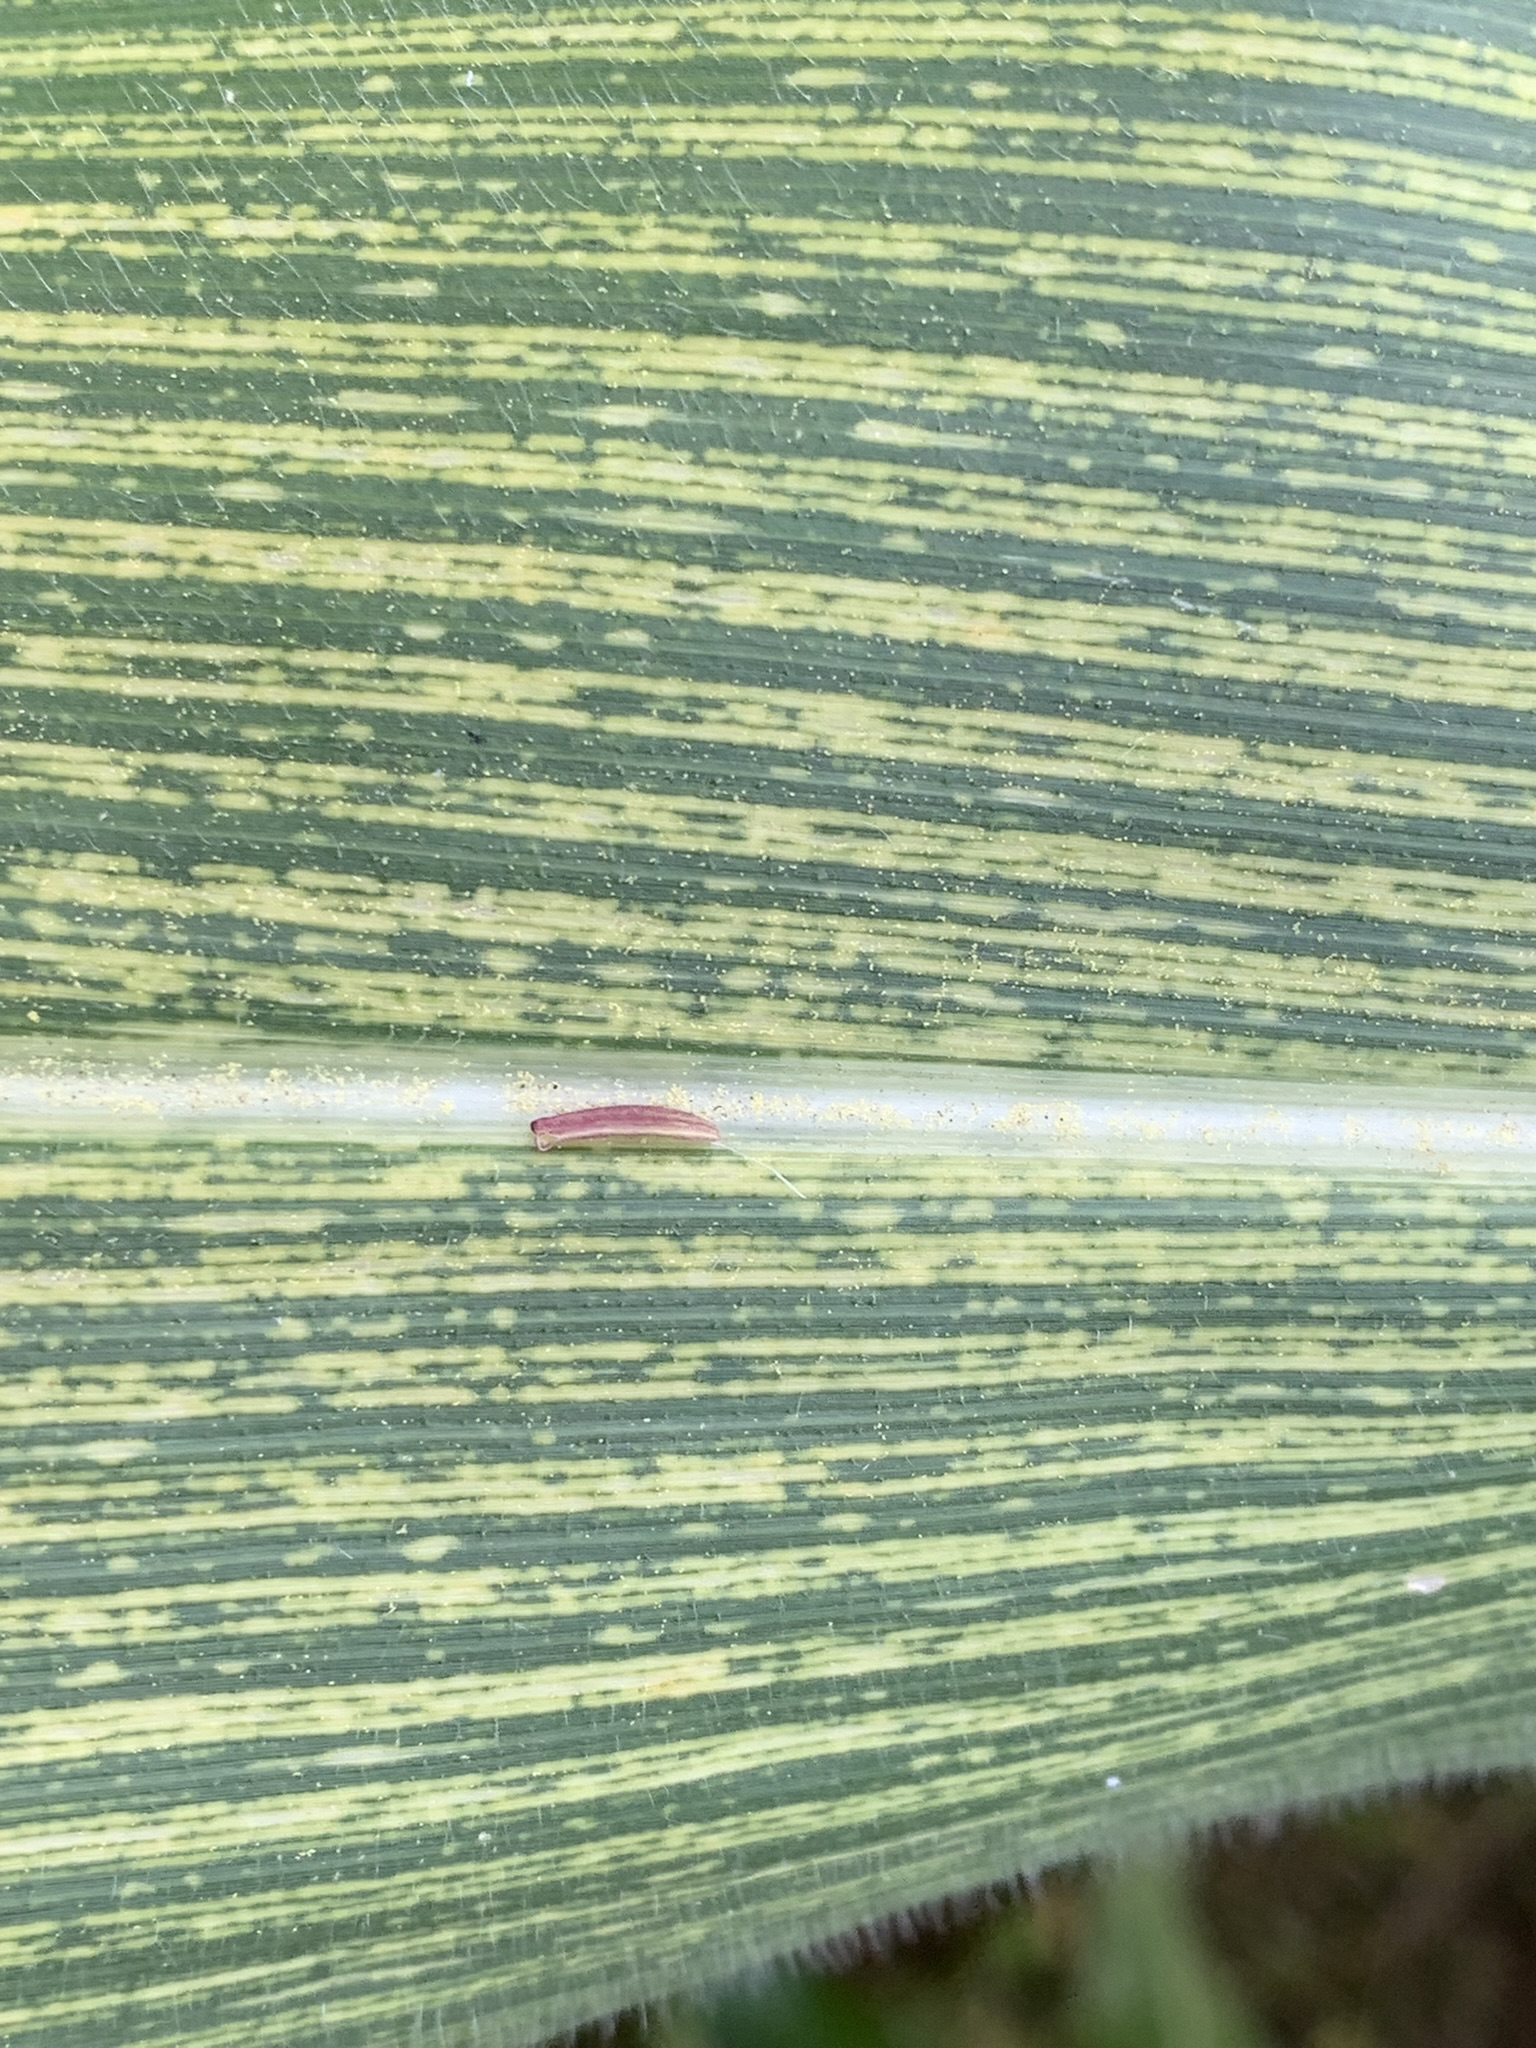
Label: MSV